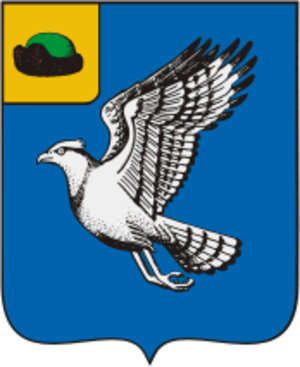
Skopine est une ville de l'oblast de Riazan, en Russie, et le centre administratif du raïon de Skopine. Sa population s'élevait à 28 862 habitants en 2013.